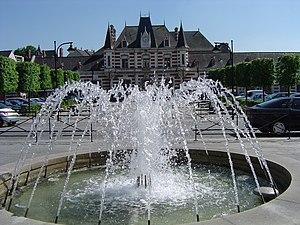
Gare de Vitré
L’histoire de Vitré, la question des origines de la ville, de son développement, de ses fortifications et de son évolution au cours de la période médiévale puis moderne ont passionné les érudits et les chercheurs. Vitré fait ainsi l'objet de nombreux travaux historiques depuis Arthur de La Borderie qui jette les bases d'une historiographie vitréenne encore tenace.
Vitré /vi.tʁe/ est une commune française située dans le département d'Ille-et-Vilaine. Ses habitants sont les Vitréens et les Vitréennes. La ville comptait 18 037 habitants en 2017, ce qui en fait la 14ᵉ plus grande ville de la région et la 522ᵉ de France. Elle est au cœur de la communauté d'agglomération de Vitré Communauté.